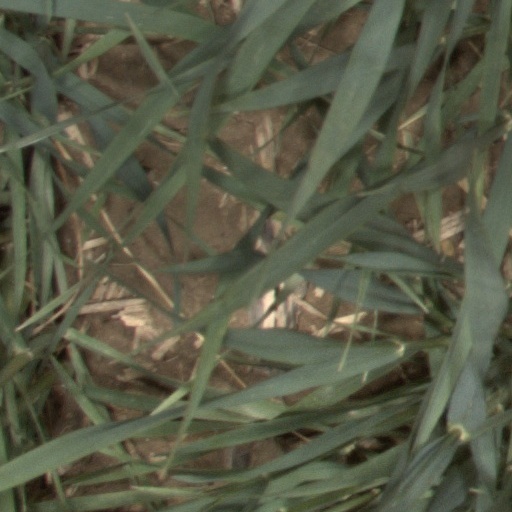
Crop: wheat